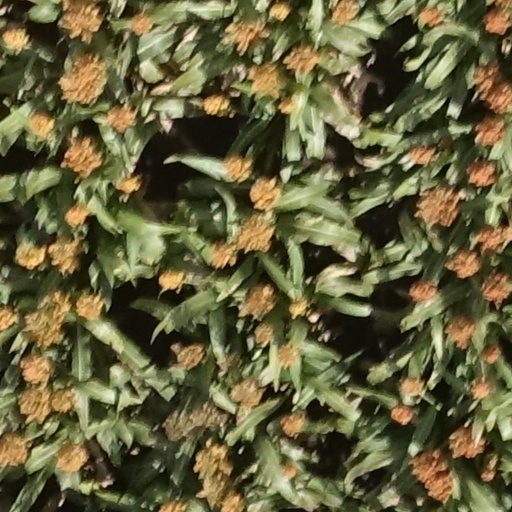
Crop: sorghum